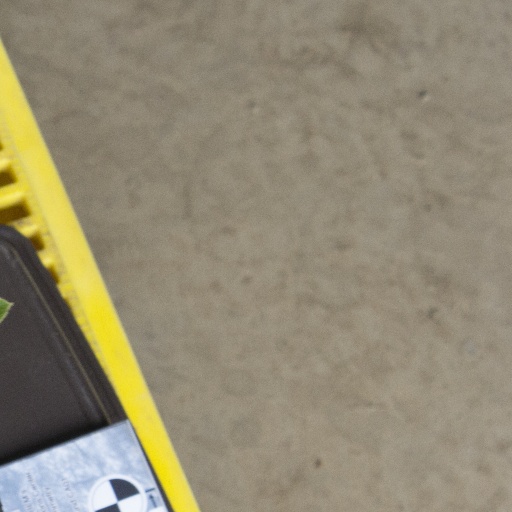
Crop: soybean